Fauna of Jammu and Kashmir

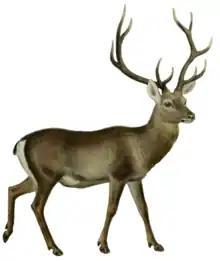
A lithograph of the Kashmiri Stag (Hangul) circa 1898.

The fauna of Jammu and Kashmir consist of all fauna living in the Indian union territory of Jammu and Kashmir. The largest group overall is the Arthropods, whereas the largest in vertebrates are the Birds.